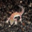
Label: lizard